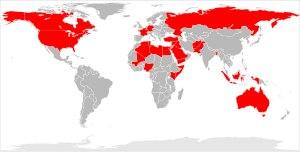
L'État islamique, aussi appelé Daech, est une organisation terroriste, militaire et politique, d'idéologie salafiste djihadiste ayant proclamé le 29 juin 2014 l'instauration d'un califat sur les territoires sous son contrôle. De l'été 2014 au printemps 2019, il forme un proto-État en Irak et en Syrie où il met en place un système totalitaire. Son essor est notamment lié aux déstabilisations géopolitiques causées par la guerre d'Irak et la guerre civile syrienne.
La radicalisation des jeunes musulmans au Québec est devenu un enjeu majeur. Les agents de radicalisation sont partout, tant dans le monde virtuel et réel. Ces agents de radicalisation ont une capacité à manipuler les jeunes et les approches avec un discours très convaincant dans le but de les convaincre d’envisager des actions violentes en soutien avec une idéologie. Selon la charte des droits et libertés de la personne du Québec stipule que : « le mot radicalisation peut renvoyer à un ensemble de gestes qualifiés d’« extrêmes » ou qui découlent d’une interprétation plus littérale des principes d’un système, qu’il soit politique, religieux, culturel ou économique ». La radicalisation des jeunes musulmans au Québec peut prendre différentes formes. Elle peut aller du soutien actif à la violence jusqu’à la volonté du sacrifice de soi afin de défendre la communauté musulmane.